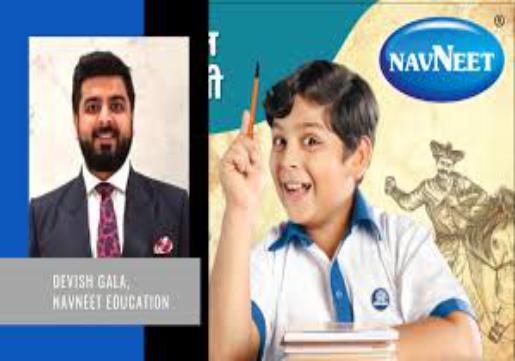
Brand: navneet
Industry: Necessities